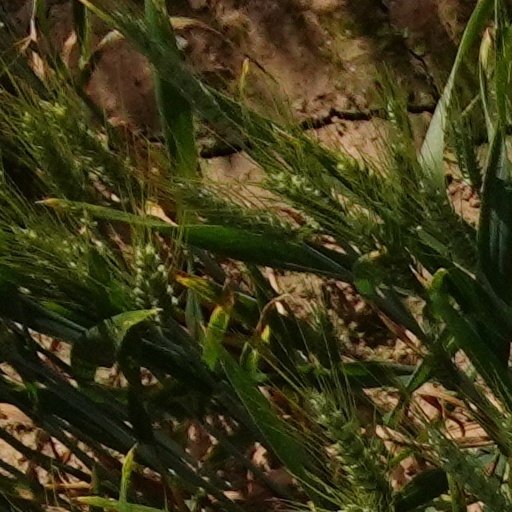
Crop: wheat